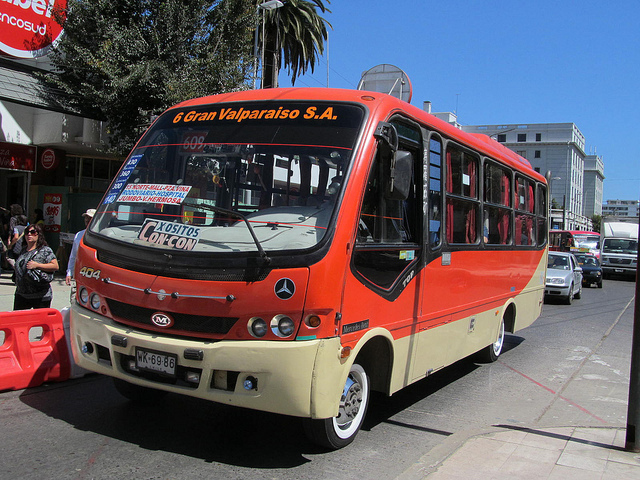
A busy city street with a big red and white bus.

A passenger bus with cars and trucks lined up behind.

An orange and brown bus driving down a street.

a bus parked in the street with  a line of cars behind him